Pep Guardiola

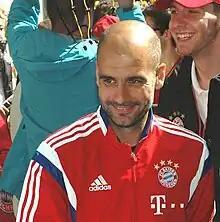
Guardiola in 2014

In the 2014–15 season, Bayern lost the German Super Cup 2–0 to Borussia Dortmund. On 11 March 2015, Bayern defeated Shakhtar Donetsk 7–0, tying their largest win in Champions League history. In Guardiola's 100th match as manager, Bayern defeated Porto 6–1. With the win, Bayern reached their fourth-straight Champions League semi-final. On 28 April 2015, Bayern were knocked out of the German Cup in a penalty shoot-out. Bayern had missed all four of their shots. In his first competitive match against Barcelona, Bayern lost 3–0. Bayern failed to get a shot on target in the match. For the first time in his career, he lost four in a row (including the shoot-out loss).